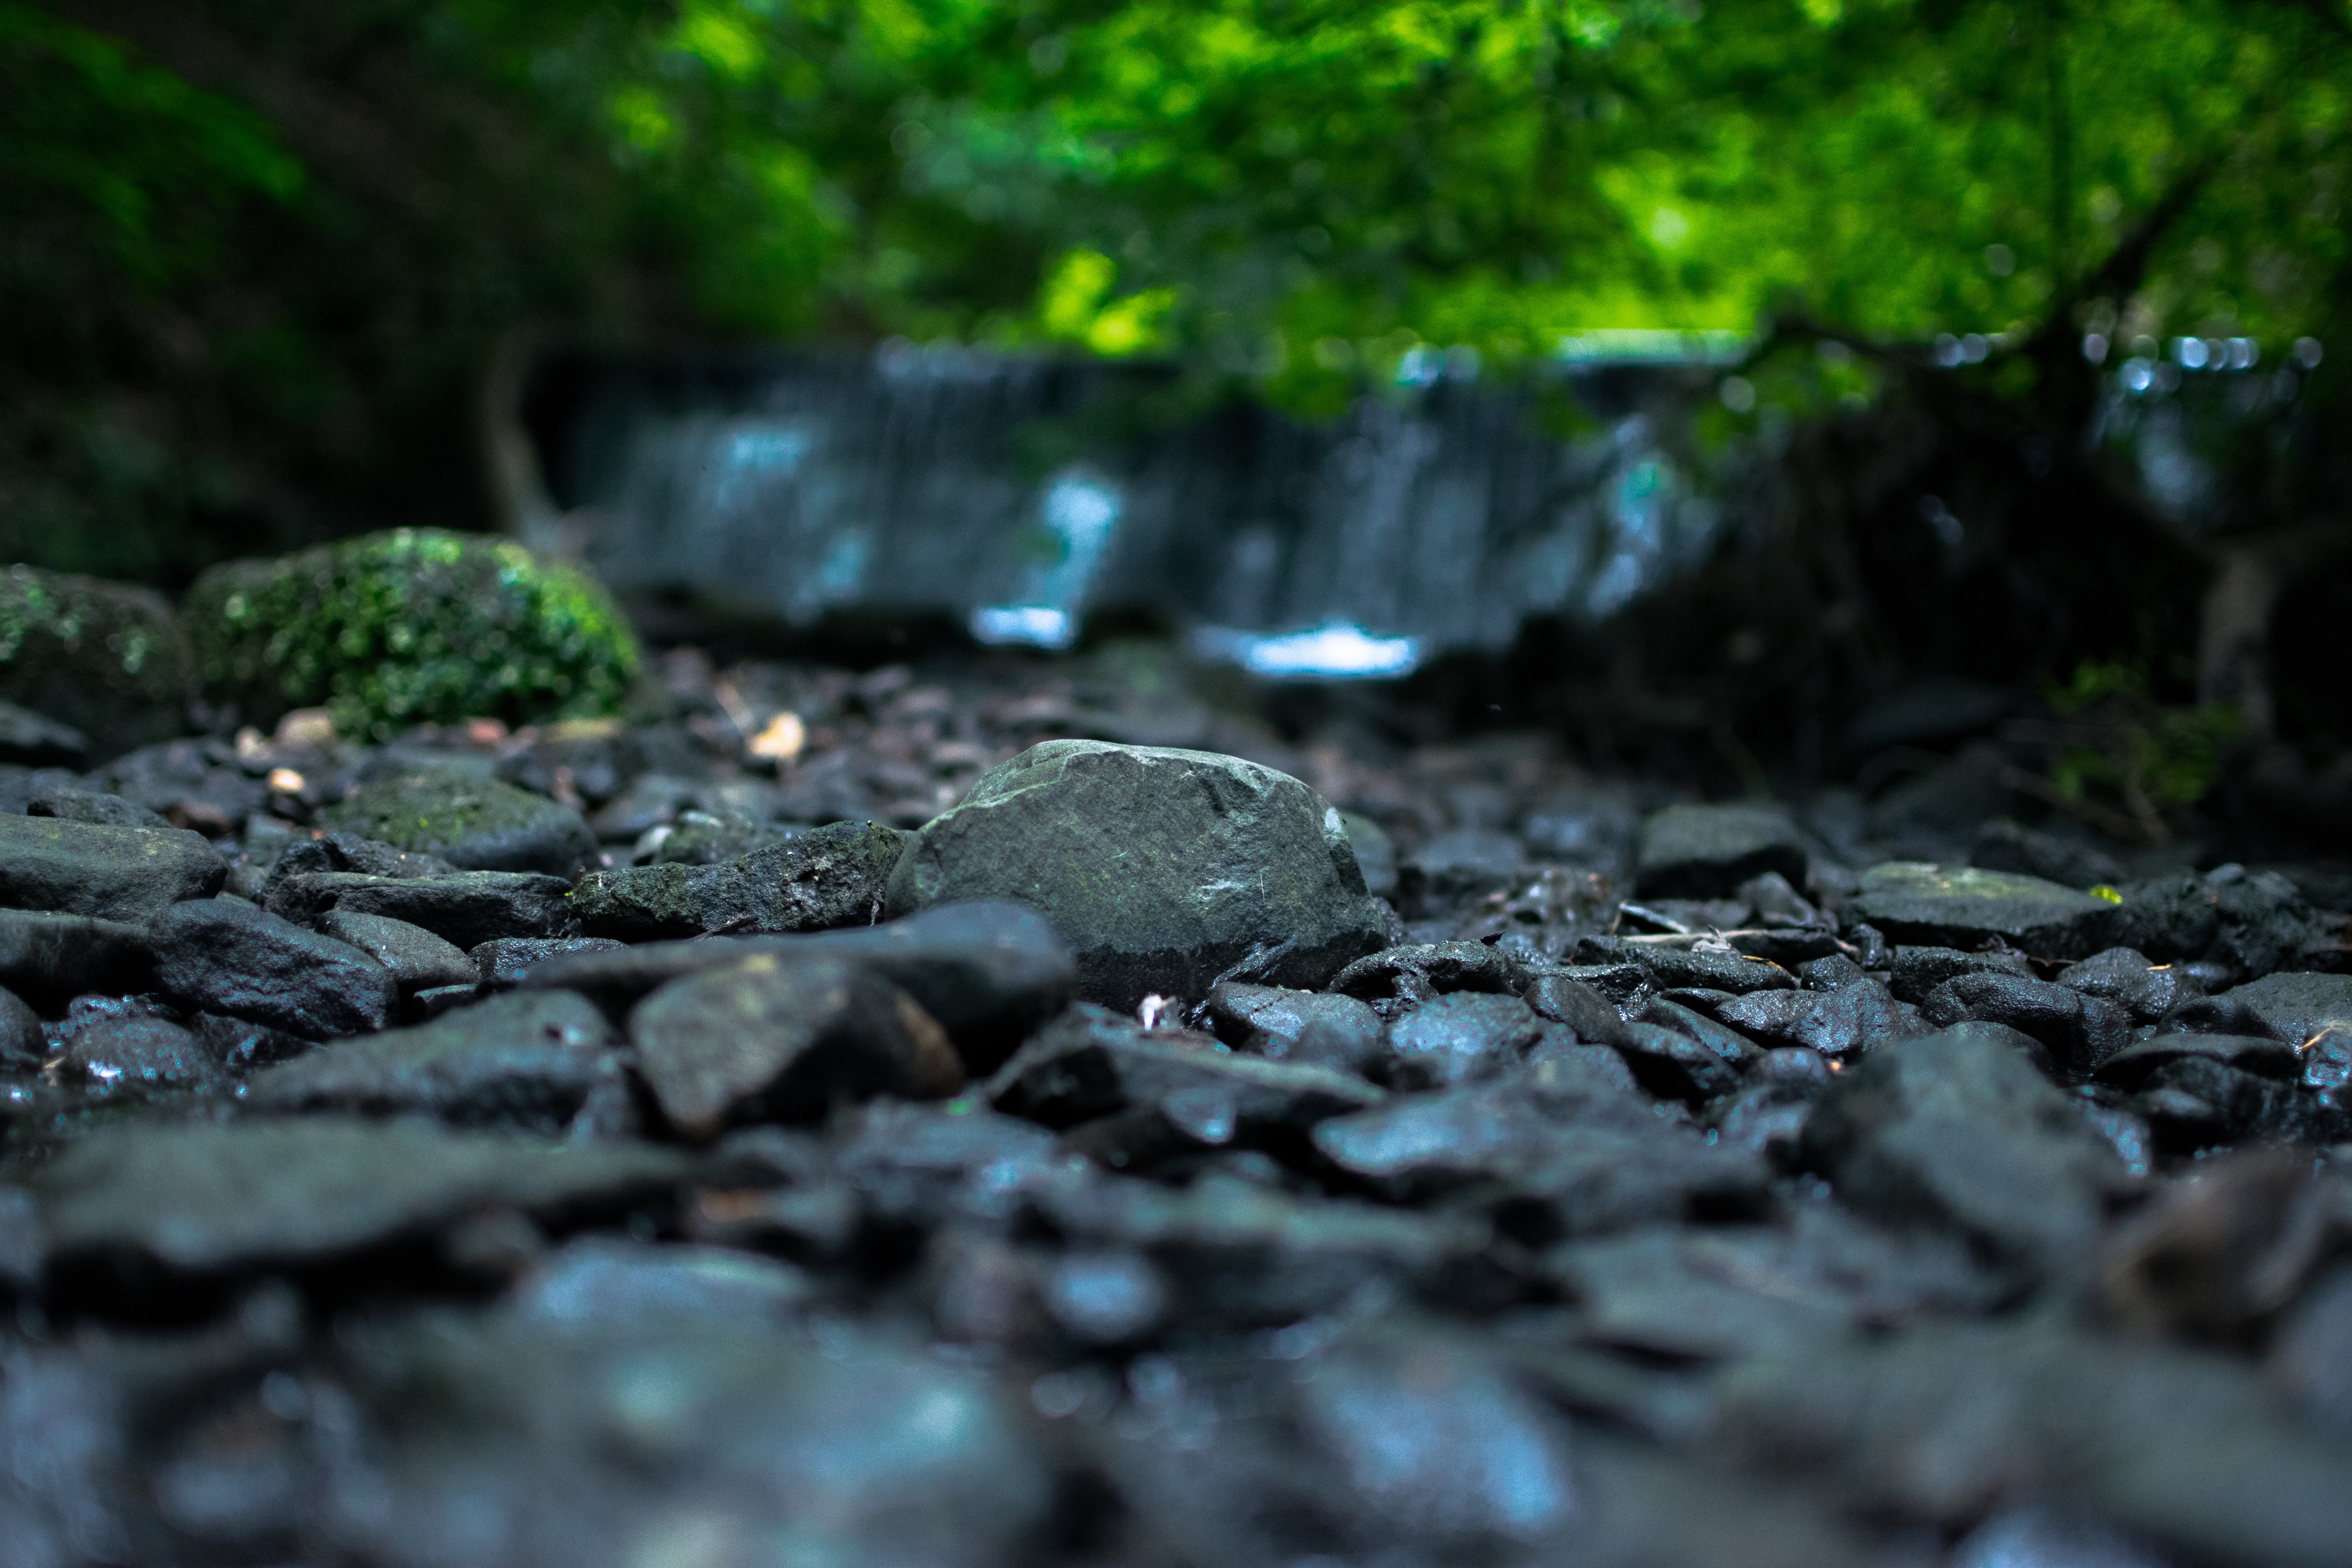
tree, water, nature, forest, rock, sunlight, leaf, wildlife, stream, green, autumn, soil, season, material, woodland, habitat, natural environment, woody plant